Vincent Reno

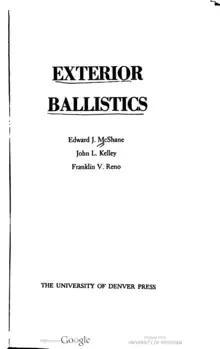
Title page of "Exterior Ballistics" McShane Kelley Reno (1954)

Reno also collaborated with Edward J. McShane of the University of Virginia and John L. Kelley of the University of California on a book called "Exterior Ballistics". The judge gave Reno a month's delay in reporting for his sentence so he could finish his work on the book.